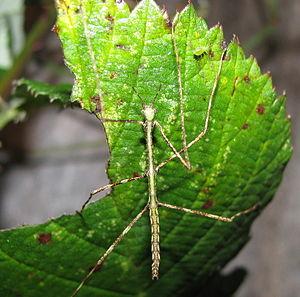
Phobaeticus serratipes est une espèce de phasmes de la famille des Phasmatidae. Certains individus figurent parmi les plus grands insectes observés.